Berat

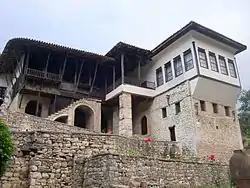
The Ethnographic Museum

The Halveti Tekke (Teqe e Helvetive) is thought to have been built in the 15th century. It was rebuilt by Ahmet Kurt Pasha in 1782. It belongs to the Khalwati Sufi order.